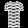
Label: T - shirt / top